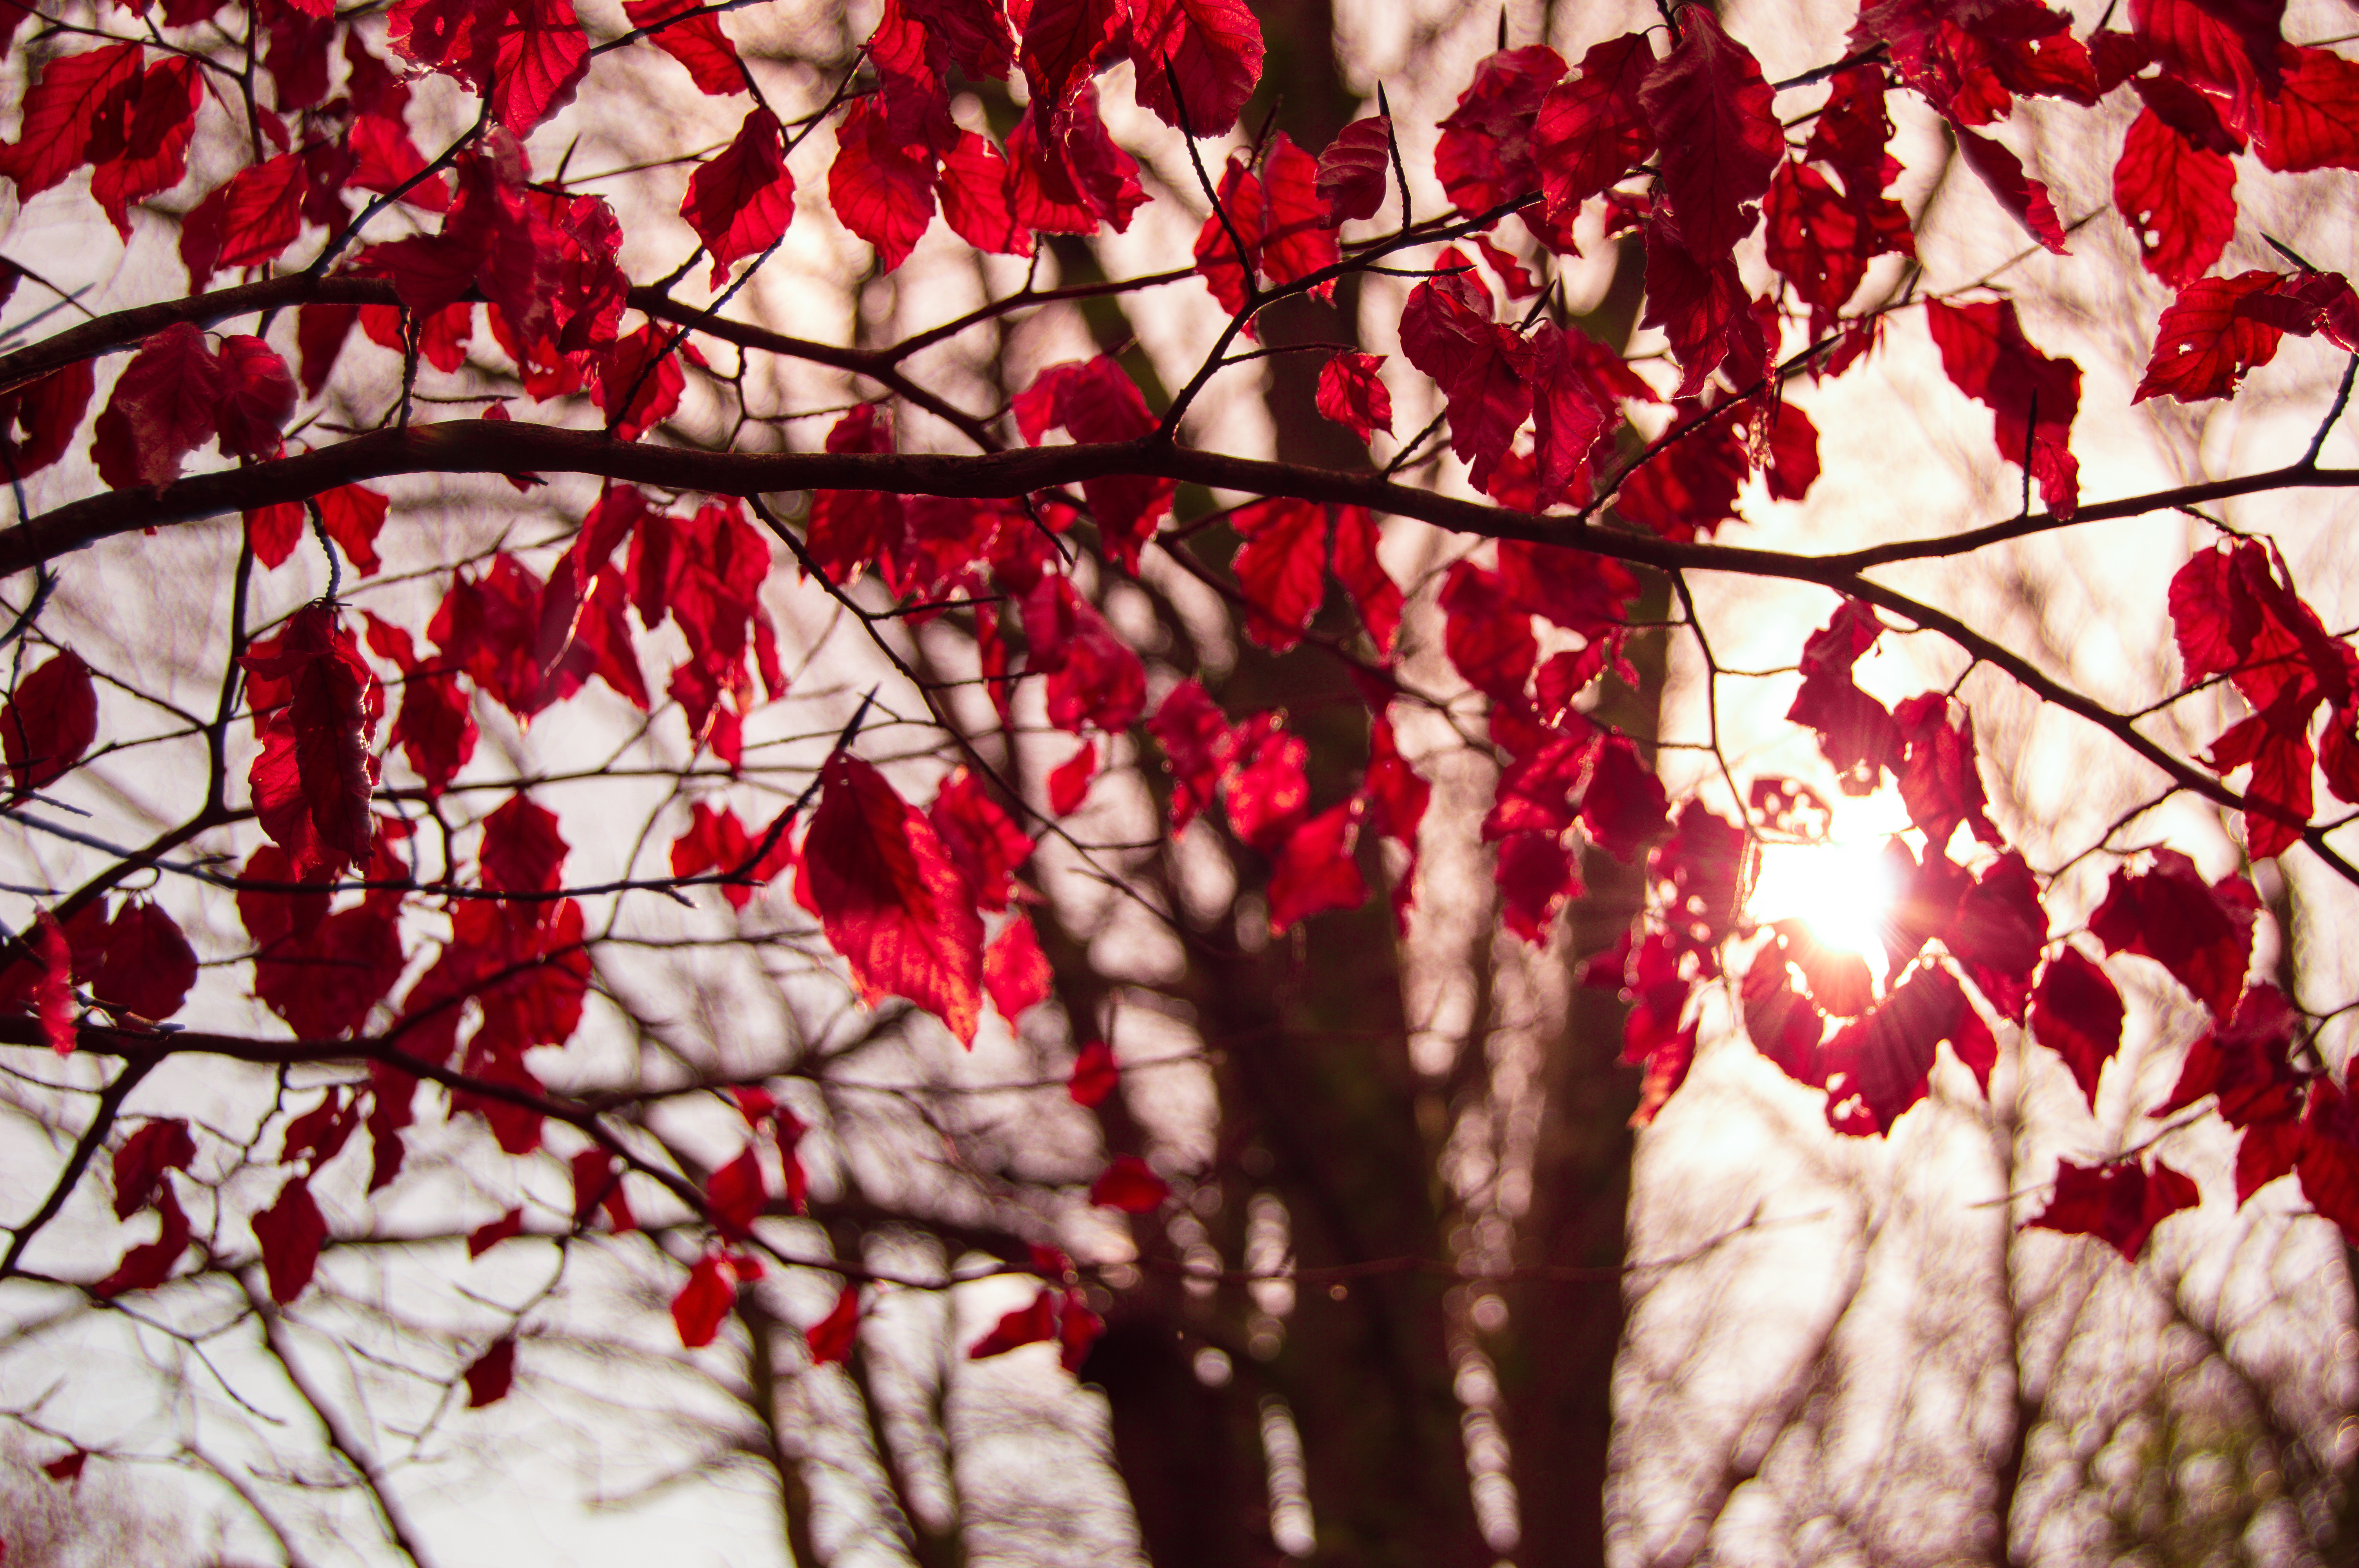
tree, nature, forest, branch, blossom, plant, sunlight, leaf, fall, flower, petal, spring, red, produce, color, autumn, season, cherry blossom, twig, trees, leaves, vines, crimson, flowering plant, woody plant